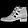
Label: Ankle boot